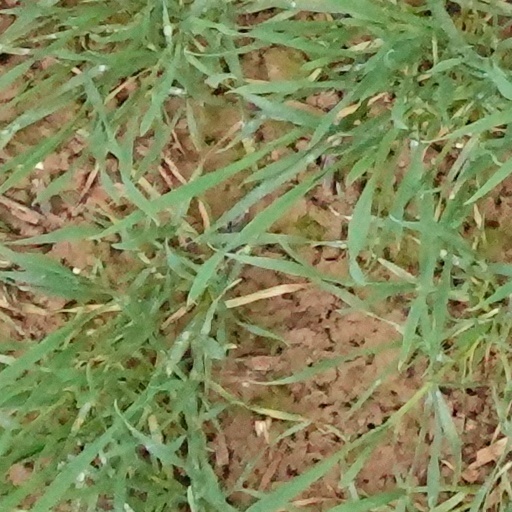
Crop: wheat